Kramatorsk railway station attack

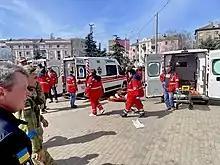
Emergency services at the scene of the incident.

Michelle Bachelet, United Nations High Commissioner for Human Rights, said that the attack "is emblematic of the failure to adhere to the principle of distinction, the prohibition of indiscriminate attacks and the principle of precaution enshrined in international humanitarian law".